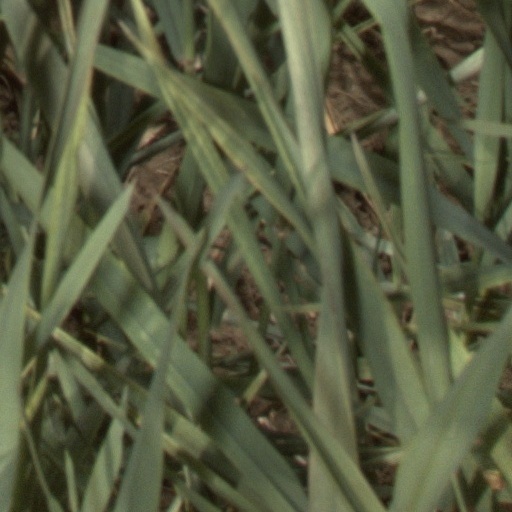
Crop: wheat